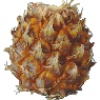
Label: Pineapple Mini 1